James Joseph Brown

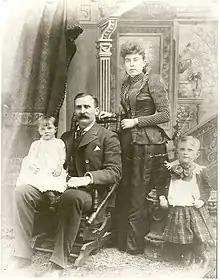
James Joseph (J.J.), Margaret (Maggie), and their children Lawrence Palmer (Larry) and Catherine Ellen (Helen) Brown, in Leadville, Colorado, c. 1892

After the silver collapse, John F. Campion hired Brown to find a solution for the mine's shafts that continually filled with dolomite sand with the intention of mining gold at Little Jonny. Brown's engineering efforts proved instrumental in the production of a substantial gold and copper seam at the mine. The gold was particularly pure. Brown, who was the superintendent of all the Ibex properties, devised a method of using baled hay and timbers to stop cave-ins. His invention paid off. When the Little Jonny mine opened, vast quantities of high-grade copper and gold were found. It was reported to be among the most substantial gold strikes in the country at the time and helped trigger economic recovery in Leadville and throughout the state.